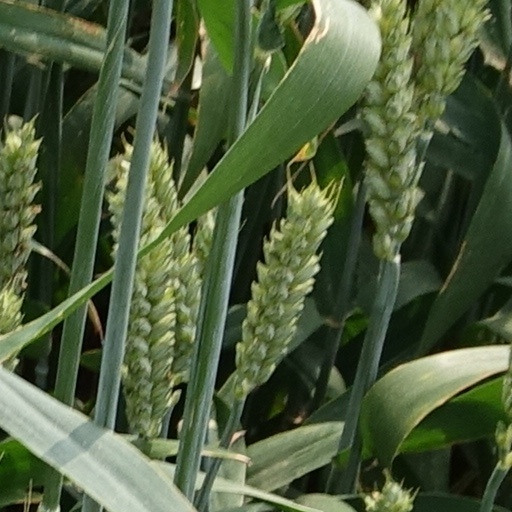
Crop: wheat